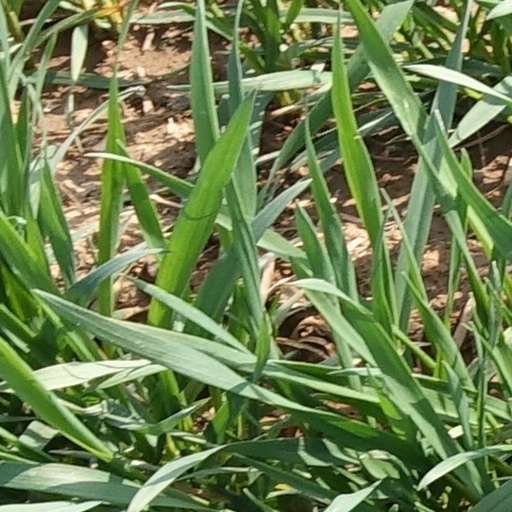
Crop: wheat